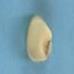
Maize quality: Good